Clint Conque

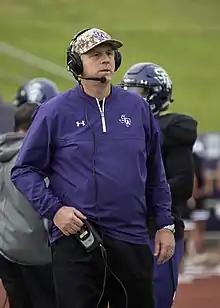

Clint Conque (born July 14, 1961) is an American former college football player and coach. Conque was the head football coach at the University of Central Arkansas (UCA) from 2000 to 2013 and Stephen F. Austin State University (SFA) from 2014 to 2017, compiling a career head coaching record of 126–84.